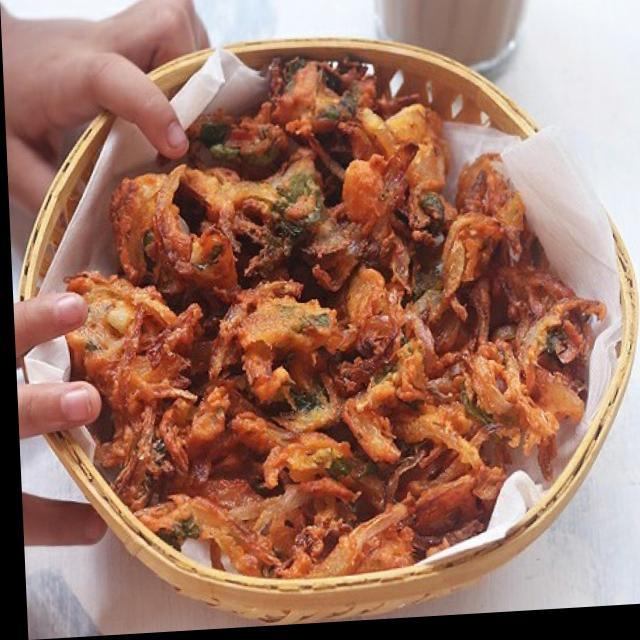
Dish: pakode